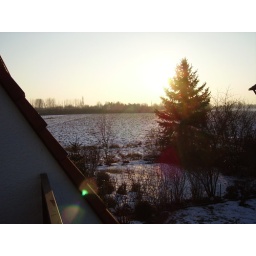
view from my bedroom window in the arvo